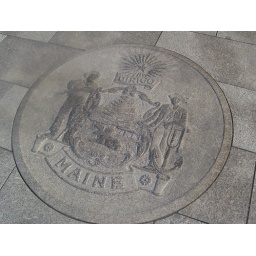
Maine state seal in the ground at the base of the Observatory tower